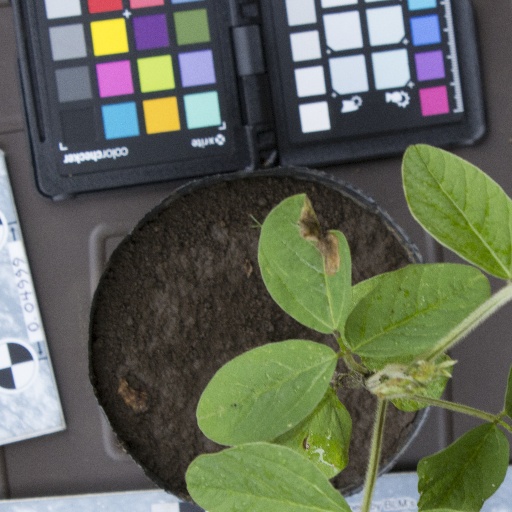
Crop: soybean